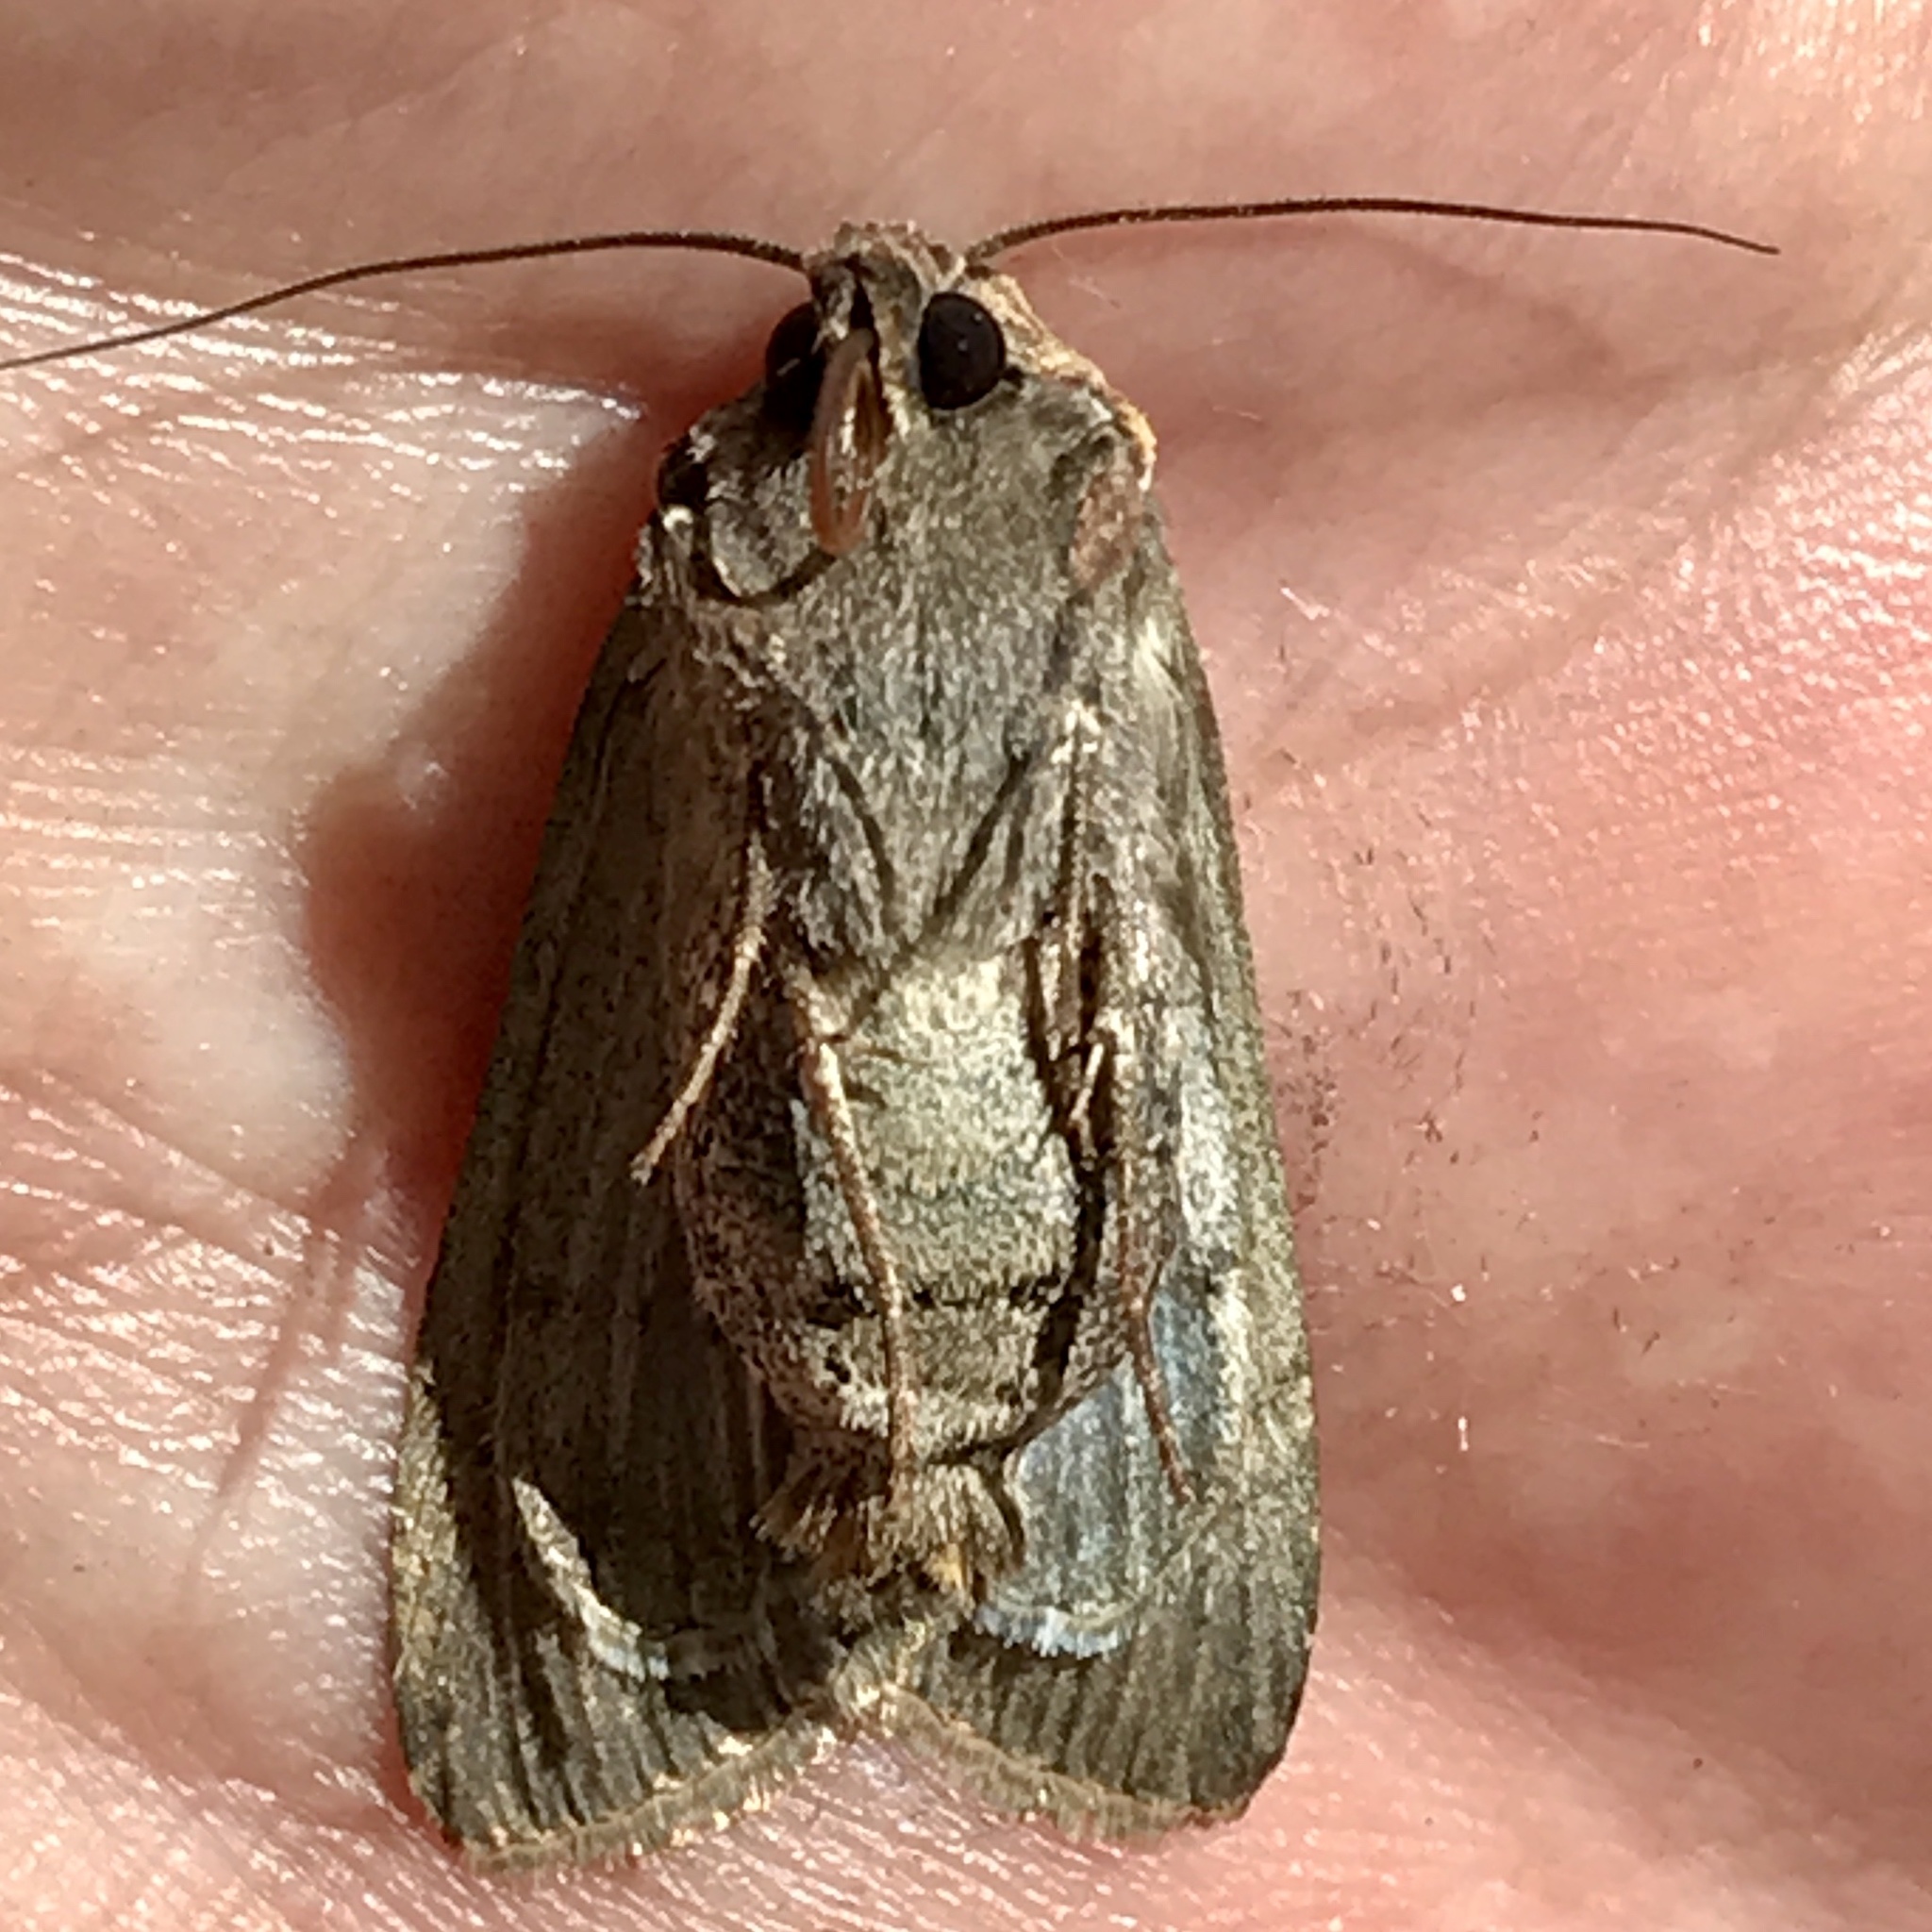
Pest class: cutworms